Orofaciodigital syndrome

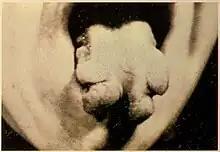
Tongue in orofaciodigital syndrome

Orofaciodigital syndrome or oral-facial-digital syndrome is a group of at least 13 related conditions that affect the development of the mouth, facial features, and digits in between 1 in 50,000 to 250,000 newborns with the majority of cases being type I (Papillon-League-Psaume syndrome).